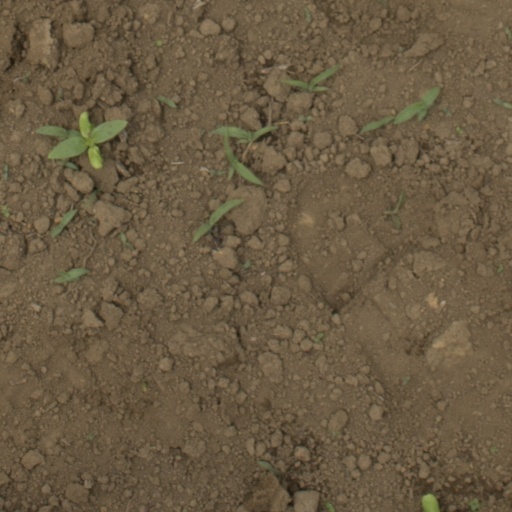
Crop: Jerusalem artichoke